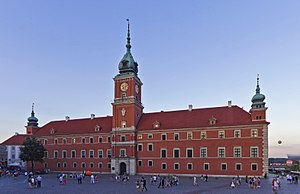
Kongeslottet i Warszawa
Kongeslottet i Warszawa
Kongeslottet i Warszawa er et barokslot og et af Warszawas mest berømte landemærker. Det ligger ved Slotspladsen ved indgangen til den gamle by og har over 500.000 besøgende hvert år. Slottet er sammen med hele den gamle by i Warszawa indskrevet på UNESCOs liste over verdens kulturarv.